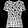
Label: Shirt